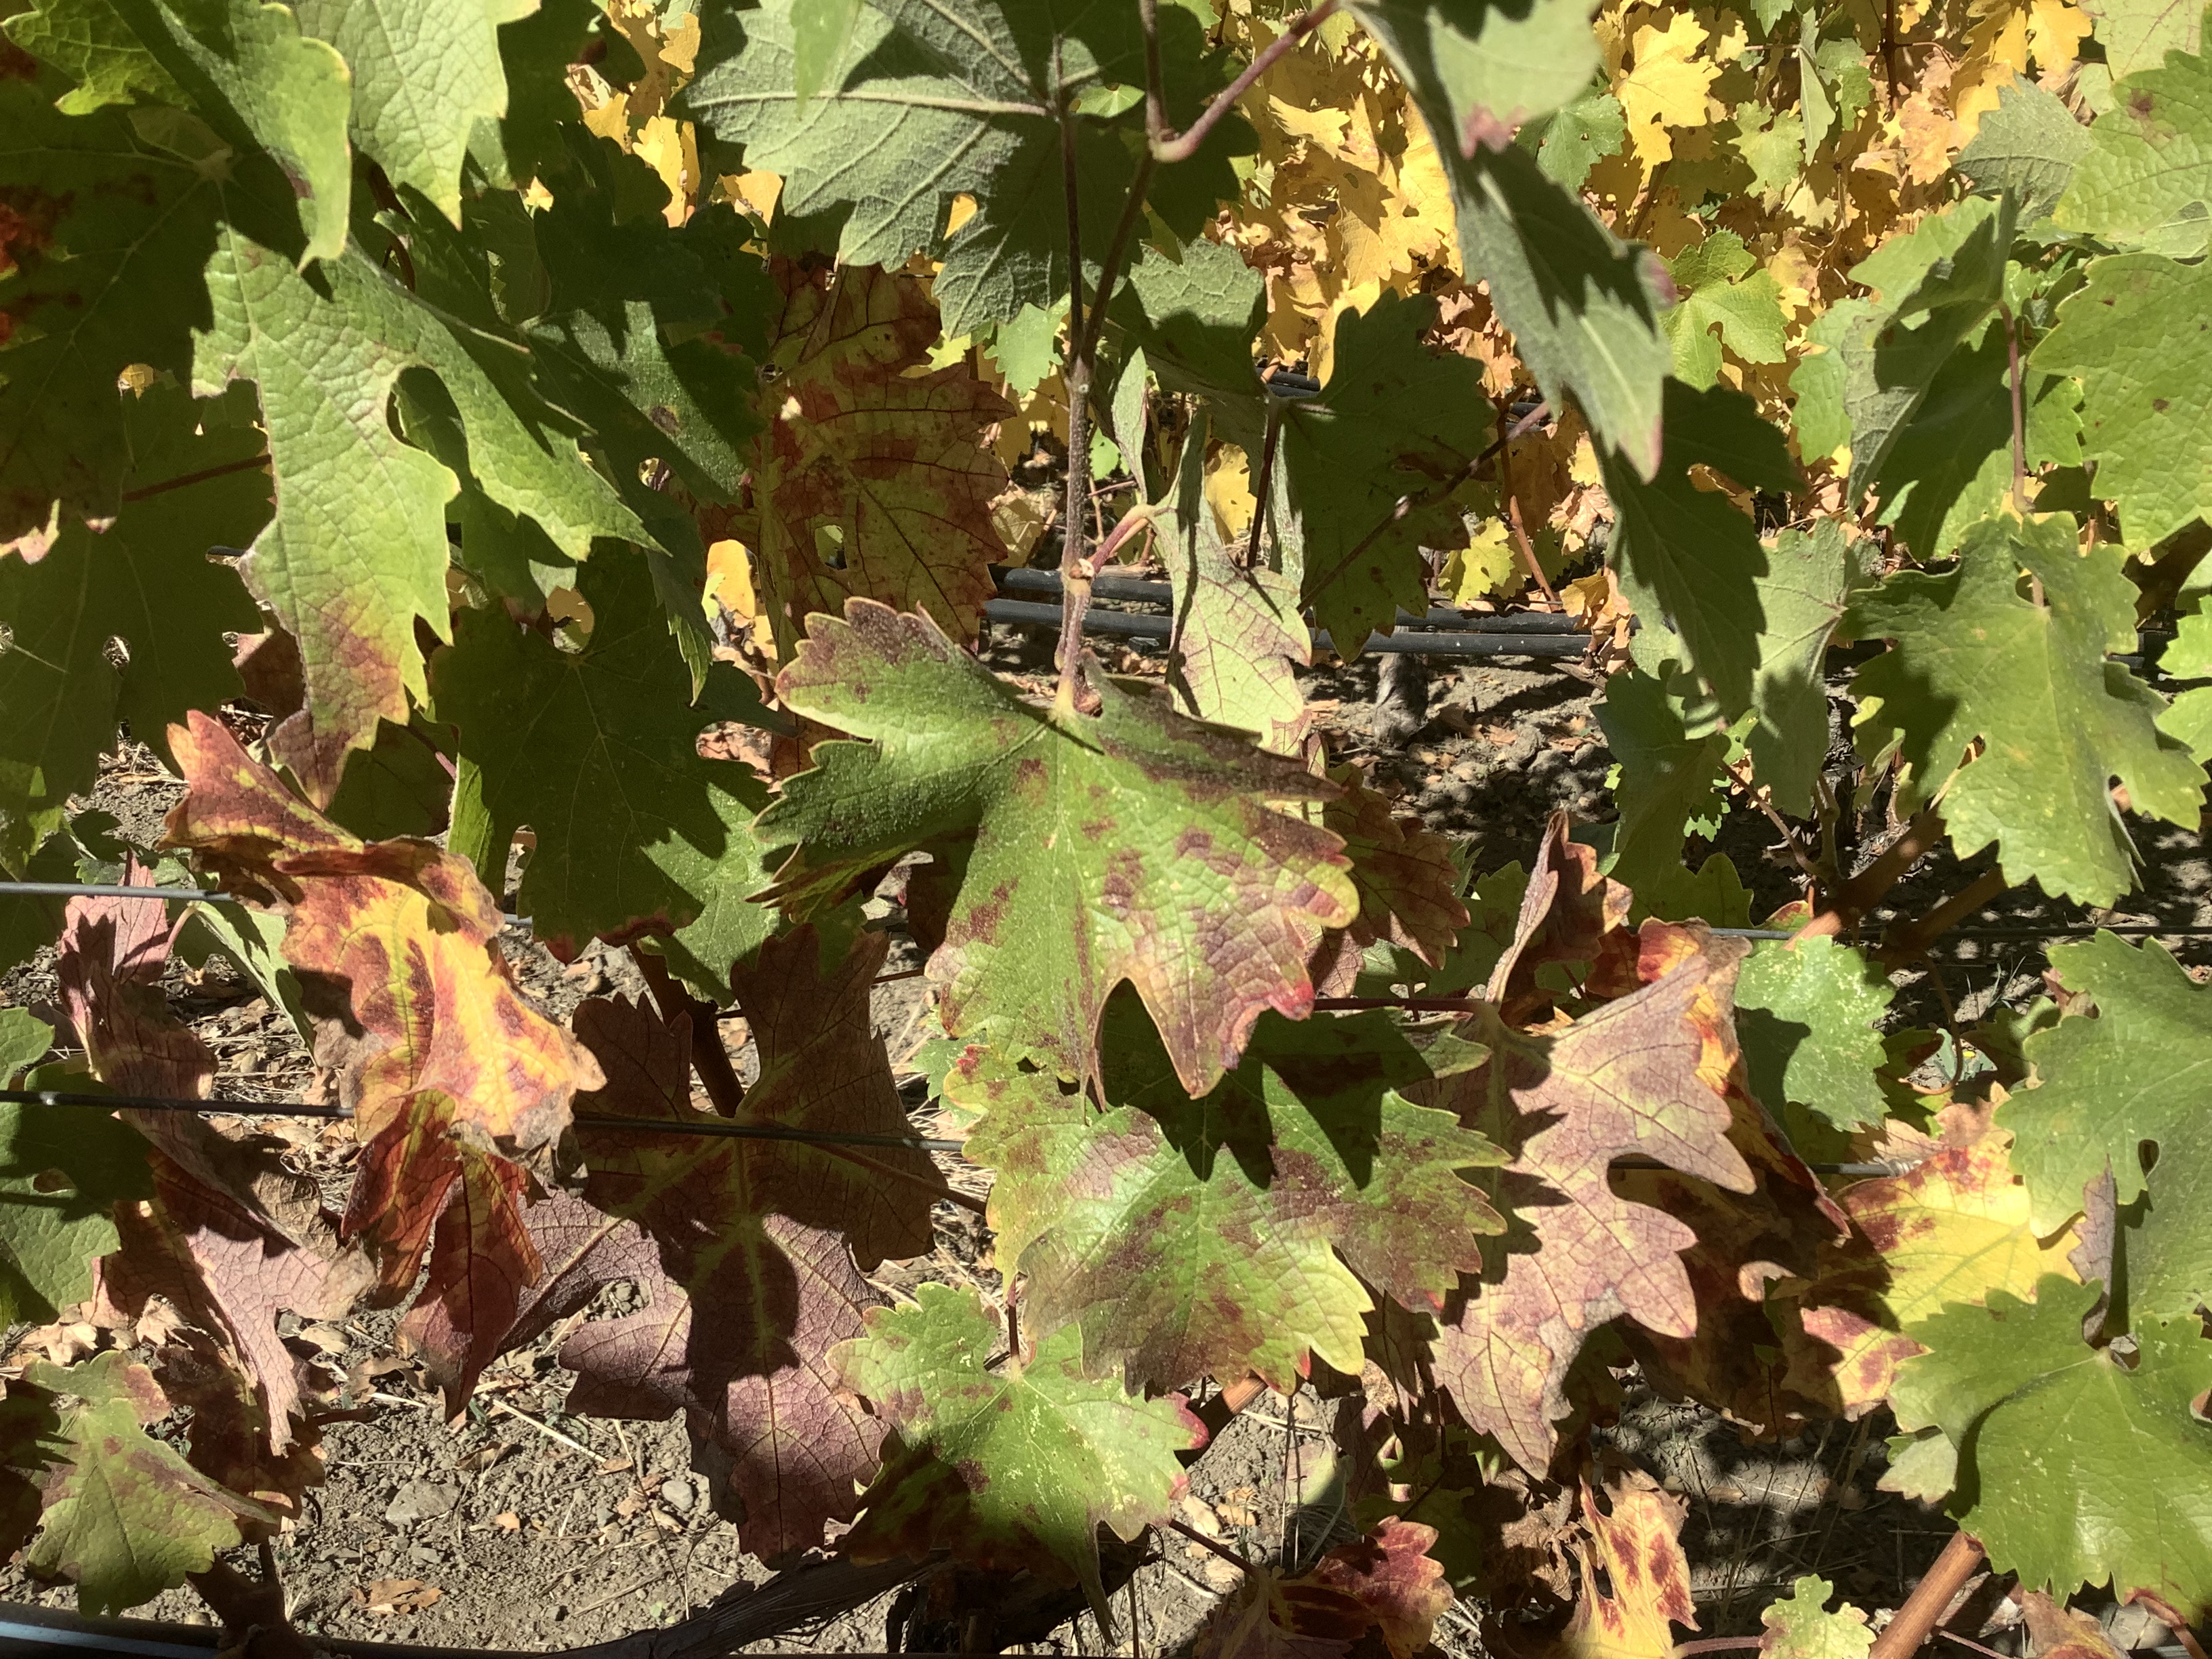
Label: Red Blotch